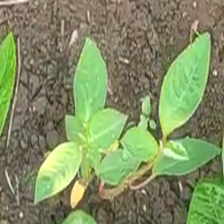
Weed species: Moti_dudhi(Euphorbia_geneculata_L)